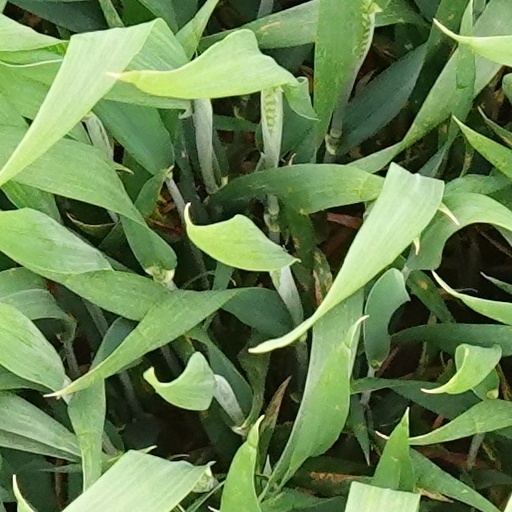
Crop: wheat